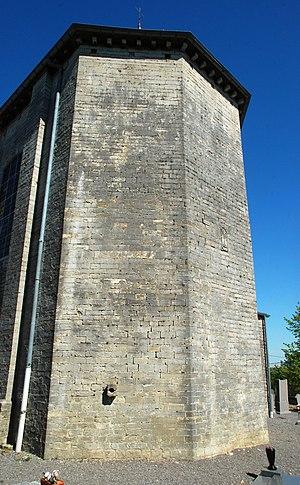
Belgique - Brabant wallon - Jodoigne - Saint-Remy-Geest - Église Saint-Remy
L'église Saint-Remy est une église de style classique située à Saint-Remy-Geest, village de la commune belge de Jodoigne, en province du Brabant wallon.